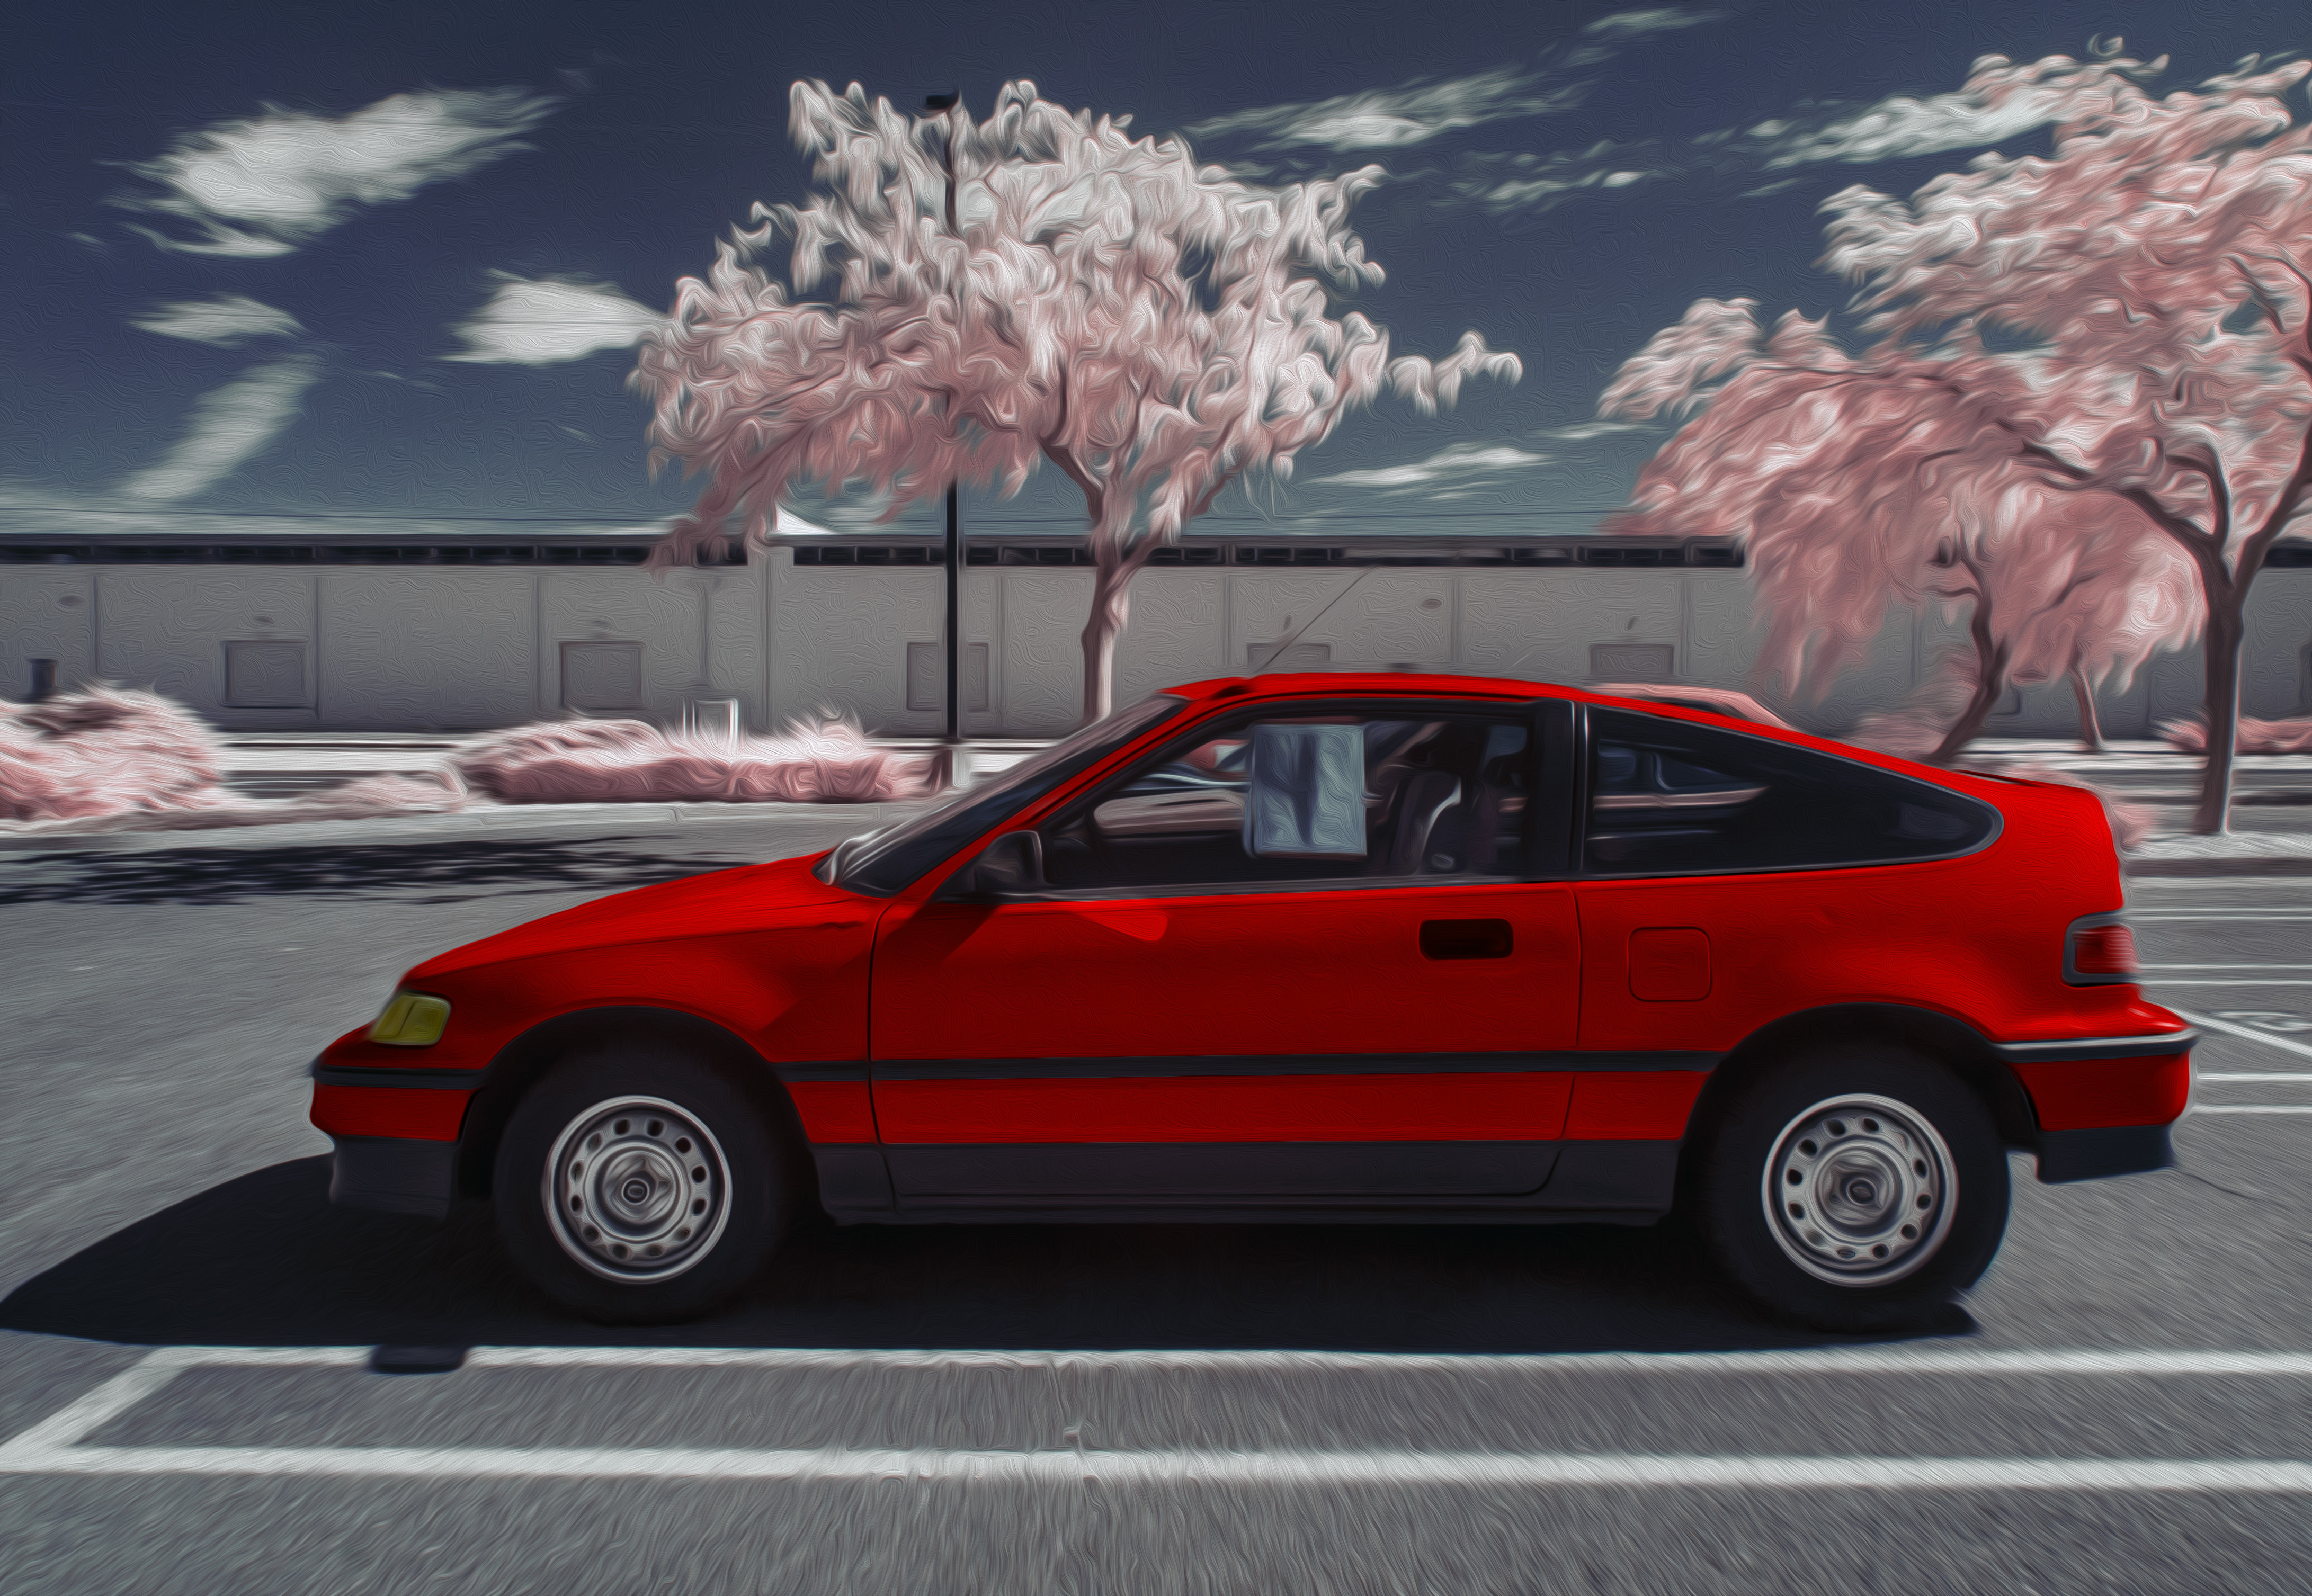
car, wheel, vehicle, sports car, sedan, honda, convertible, coupe, land vehicle, automobile make, honda cr x